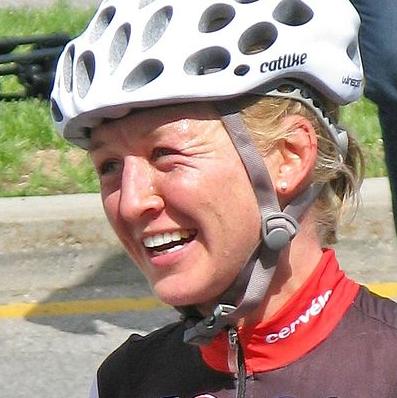
Age: 26